David Beatty, 1st Earl Beatty

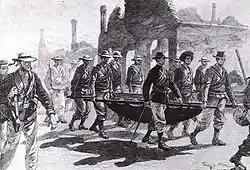
Admiral Seymour returning to Tientsin with wounded men

On 11 June 1900, Beatty and 150 men from HMS "Barfleur" landed as part of a force of 2,400 defending Tientsin from 15,000 Chinese troops plus Boxers. On 16 June 1900 the Taku forts were bombarded and captured to ensure ships could still reach the port. Fierce fighting broke out throughout the foreign areas and railway station, and Beatty was injured. He later took part in the successful relief of the naval brigade and was promoted to captain on 8 November 1900. Beatty returned to Britain, where he required an operation to restore proper use of his left arm.